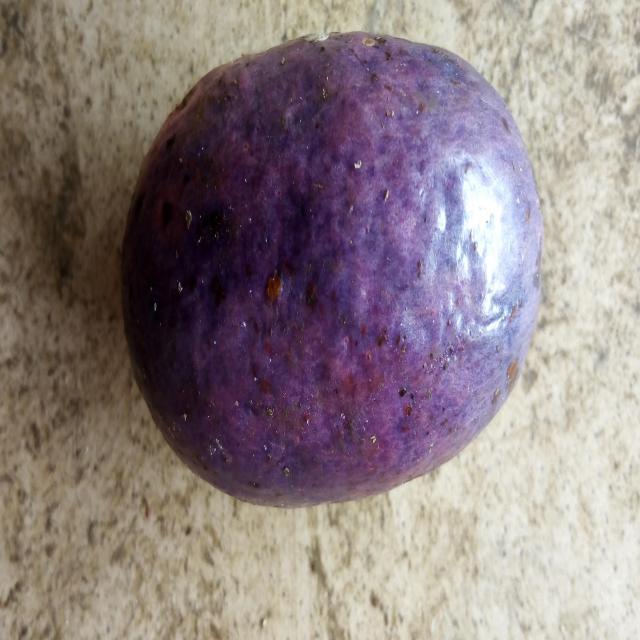
Plum grade: unaffected